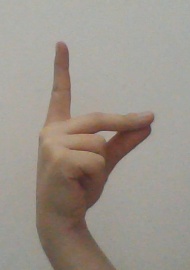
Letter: ta